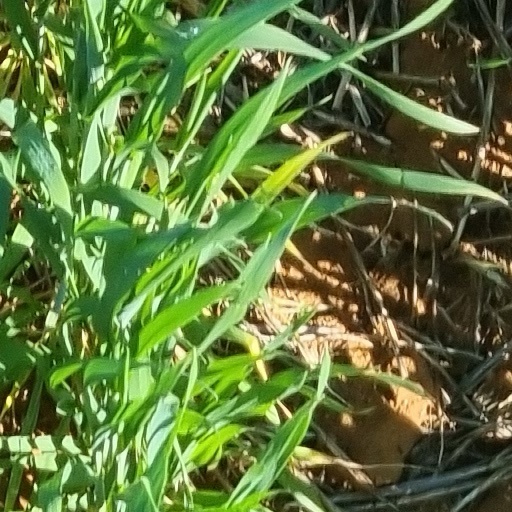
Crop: wheat